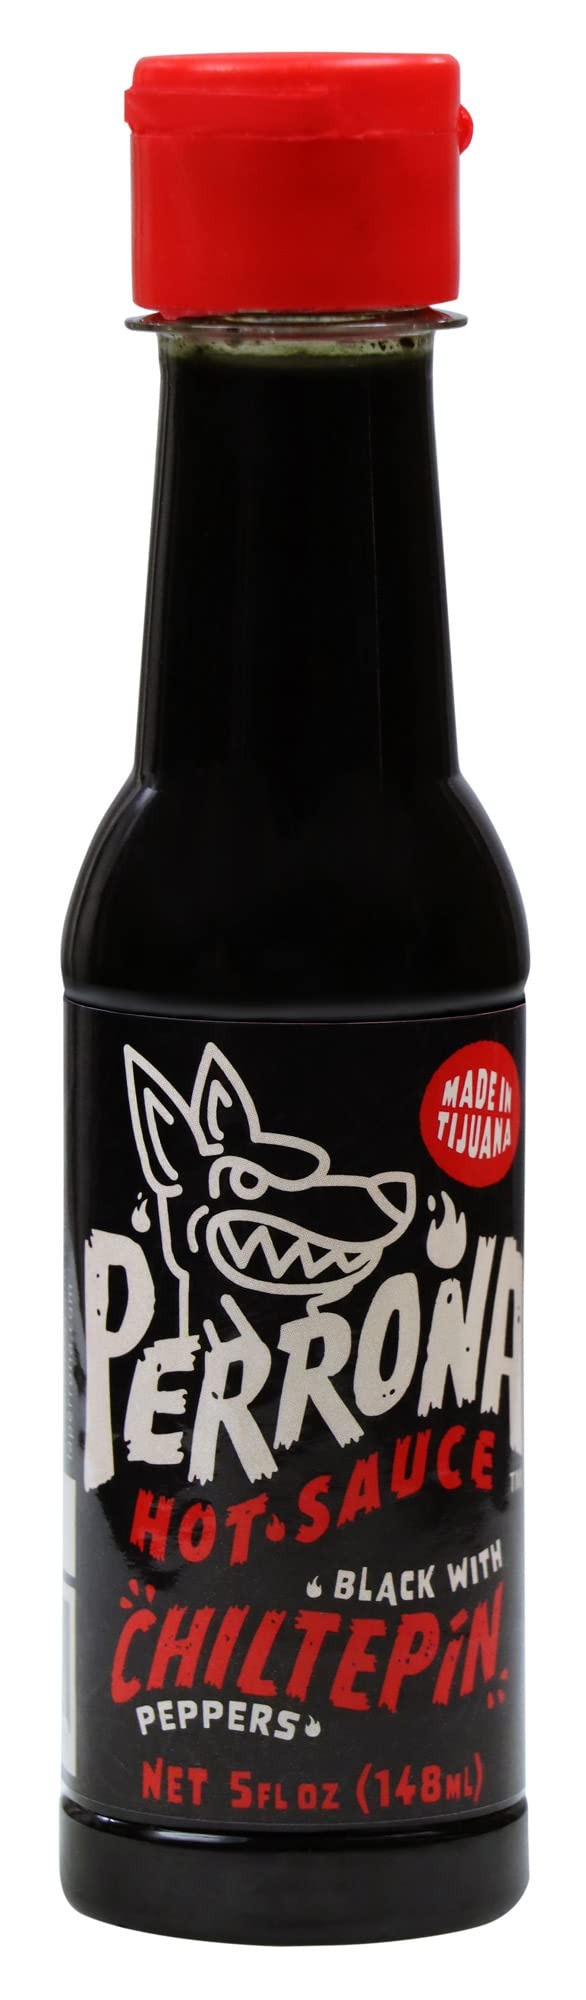
Item Name: La Perrona Negra Seafood Hot Sauce 5 Ounce Bottle | Black Marisco Salsa Picante | Extra Spicy | Handmade
Bullet Point 1: Made from Chiltepin Peppers
Bullet Point 2: Handmade in Tijuana, Mexico
Bullet Point 3: Spicy Black Sauce for Seafood, Marisquera
Bullet Point 4: 5 Ounces
Product Description: Tijuana's best hot sauce. Extra Hot. The delicious recipe to create La Perrona Negra Seafood, includes Soy sauce, habanero peppers and various spices, which are emulsified by 100% handmade methods.
Value: 5.0
Unit: Fl Oz

Price: 7.99